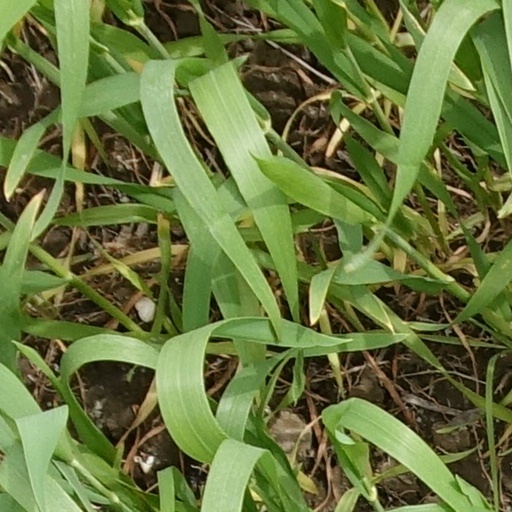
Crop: wheat